Lucian Scherman

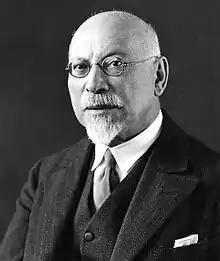
Lucian Scherman

Lucian Scherman (October 10, 1864, in Posen – May 29, 1946, in Hanson, Massachusetts) was a German Indologist, curator of the Ethnology Museum in Munich, and also a professor at the University there.